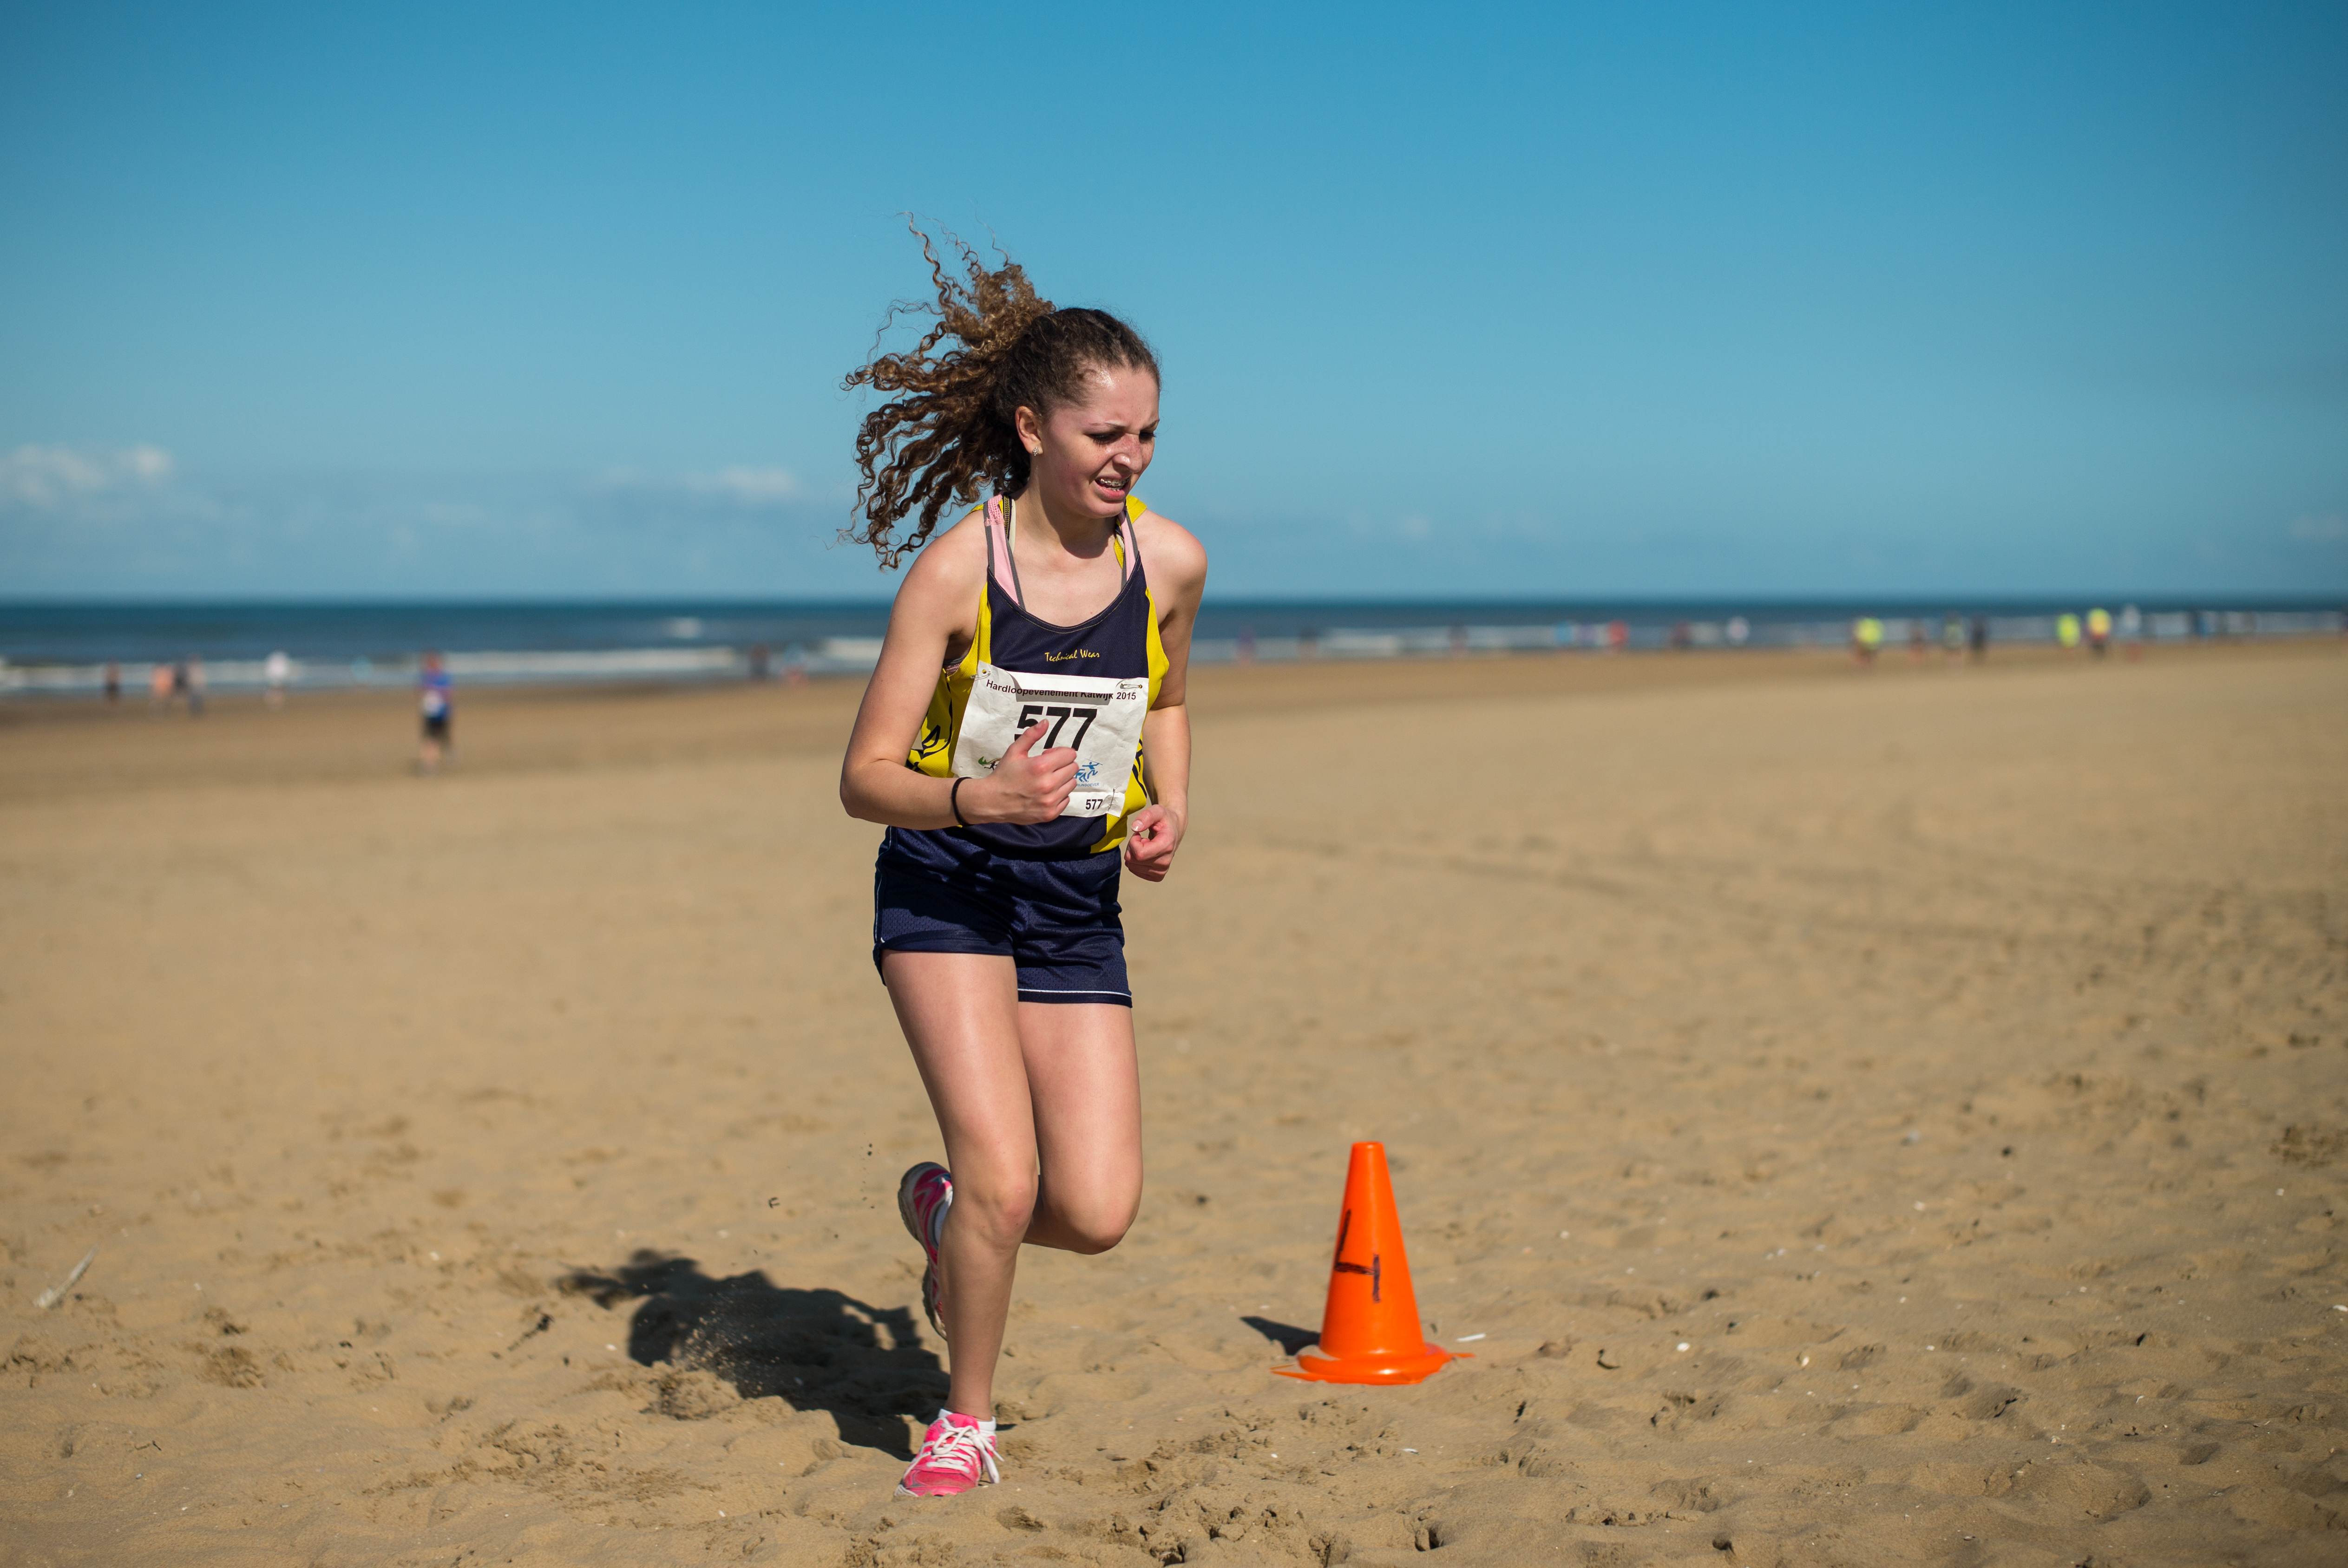
beach, sea, coast, sand, person, girl, woman, running, vacation, child, body of water, fun, image, physical exercise, human action